South Florida Bulls men's basketball

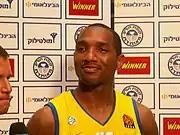
Derrick Sharp

USF hired former Kennesaw State head coach Amir Abdur-Rahim as Gregory's replacement. Abdur-Rahim had just led Kennesaw State to their first Division I NCAA Tournament the prior season. During the 2023–24 season, USF defeated a top-10 opponent for the second time in team history, erasing a 20-point deficit on the road against No. 10 Memphis. On February 12, the Bulls received votes in both the AP Poll and Coaches Poll, their second time receiving votes in each poll, and first time receiving votes in both polls in the same week. The Bulls clinched a share of their first regular season conference title in team history on February 25, the same day they set a new team record with 13 consecutive wins. On February 26, 2024, USF was ranked No. 25 in both the AP and Coaches polls, marking the first time in school history that the team was officially ranked in either poll. The Bulls clinched the conference title outright after defeating Charlotte away on March 2. Amir Abdur-Rahim was unanimously named the American Athletic Conference Coach of the Year and Chris Youngblood was named the AAC Player of the Year. The Bulls reached the NIT and defeated rival Central Florida in the first round before losing to VCU in the second round. Their 25–8 record was the best in program history.